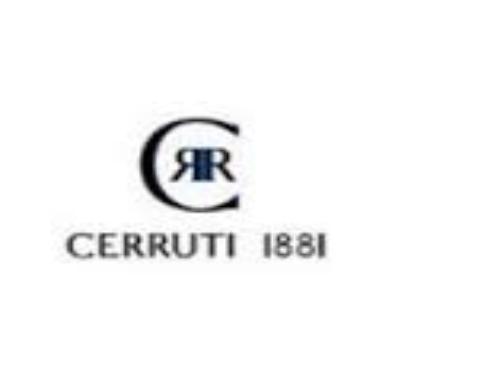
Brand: Cerruti 1881
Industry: Necessities